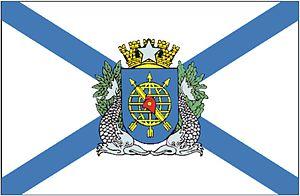
Miss Brésil 1960, 7ᵉ élection de Miss Brésil, s'est déroulée le 11 juin 1960 au Ginásio do Maracanãzinho.
Miss Brésil 1959, 6ᵉ élection de Miss Brésil, s'est déroulée le 18 juin 1959 au Ginásio do Maracanãzinho. La cérémonie est diffusé pour la première fois à la télévision sur Rede Tupi.
Miss Brésil 1961, 8ᵉ élection de Miss Brésil, s'est déroulée le 17 juin 1961 au Ginásio do Maracanãzinho.